Ariyaatha Veethikal

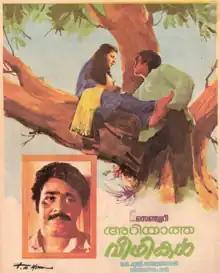
Poster designed by P. N. Menon

Ariyaatha Veethikal is a 1984 Indian Malayalam-language film directed by K. S. Sethumadhavan and written by John Paul. It stars Madhu, Mohanlal, Mammootty, Ramachandran and Rahman. The soundtrack of the film was composed by M. S. Viswanathan.